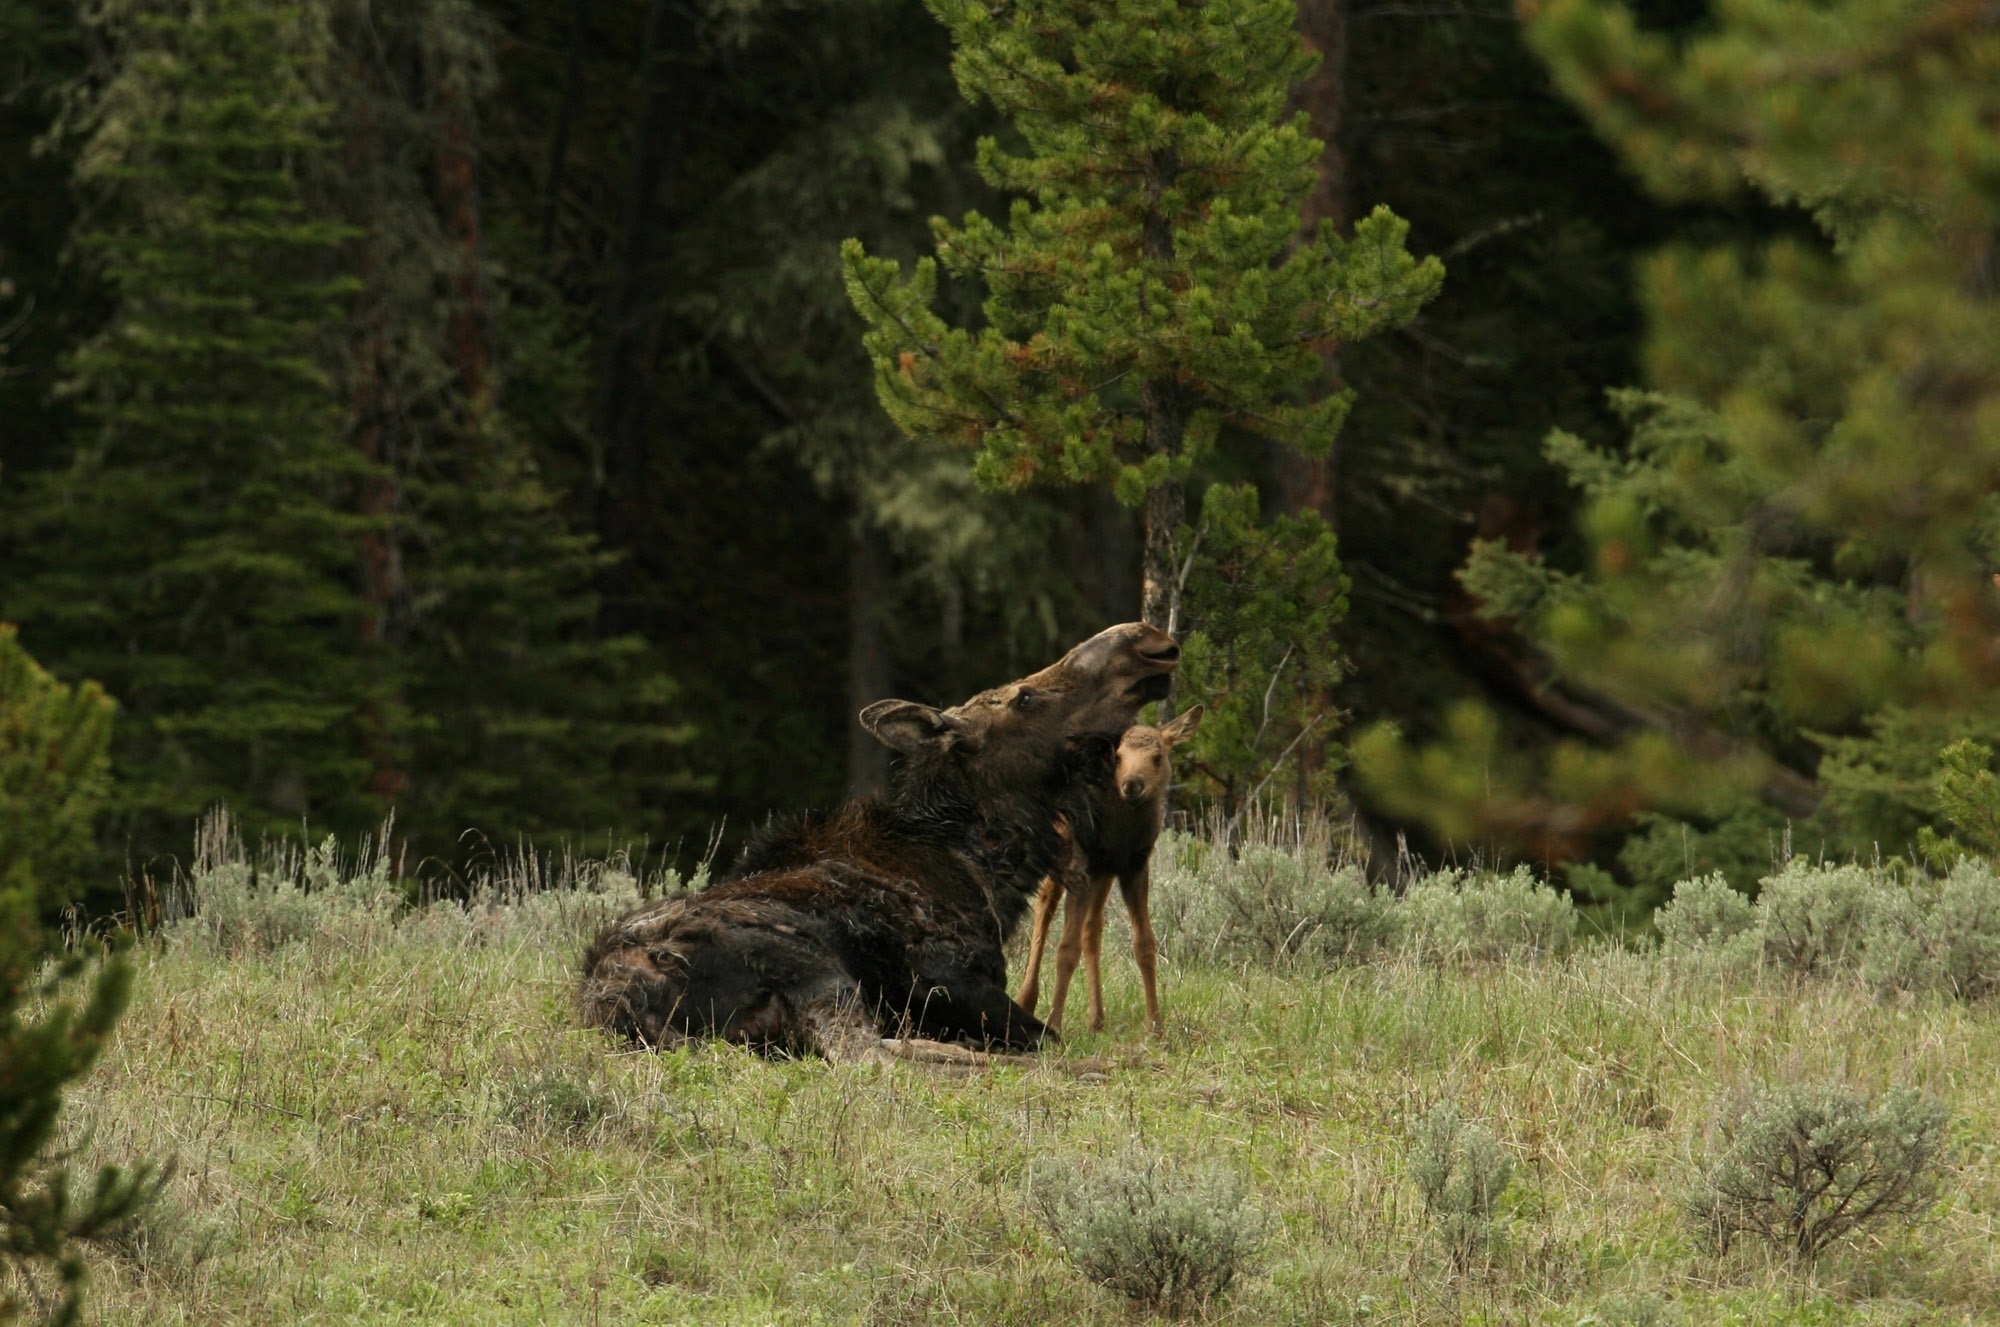
tree, nature, wilderness, wildlife, wild, portrait, cow, grazing, baby, fauna, calf, moose, relaxing, outdoors, mother, animals, mammals